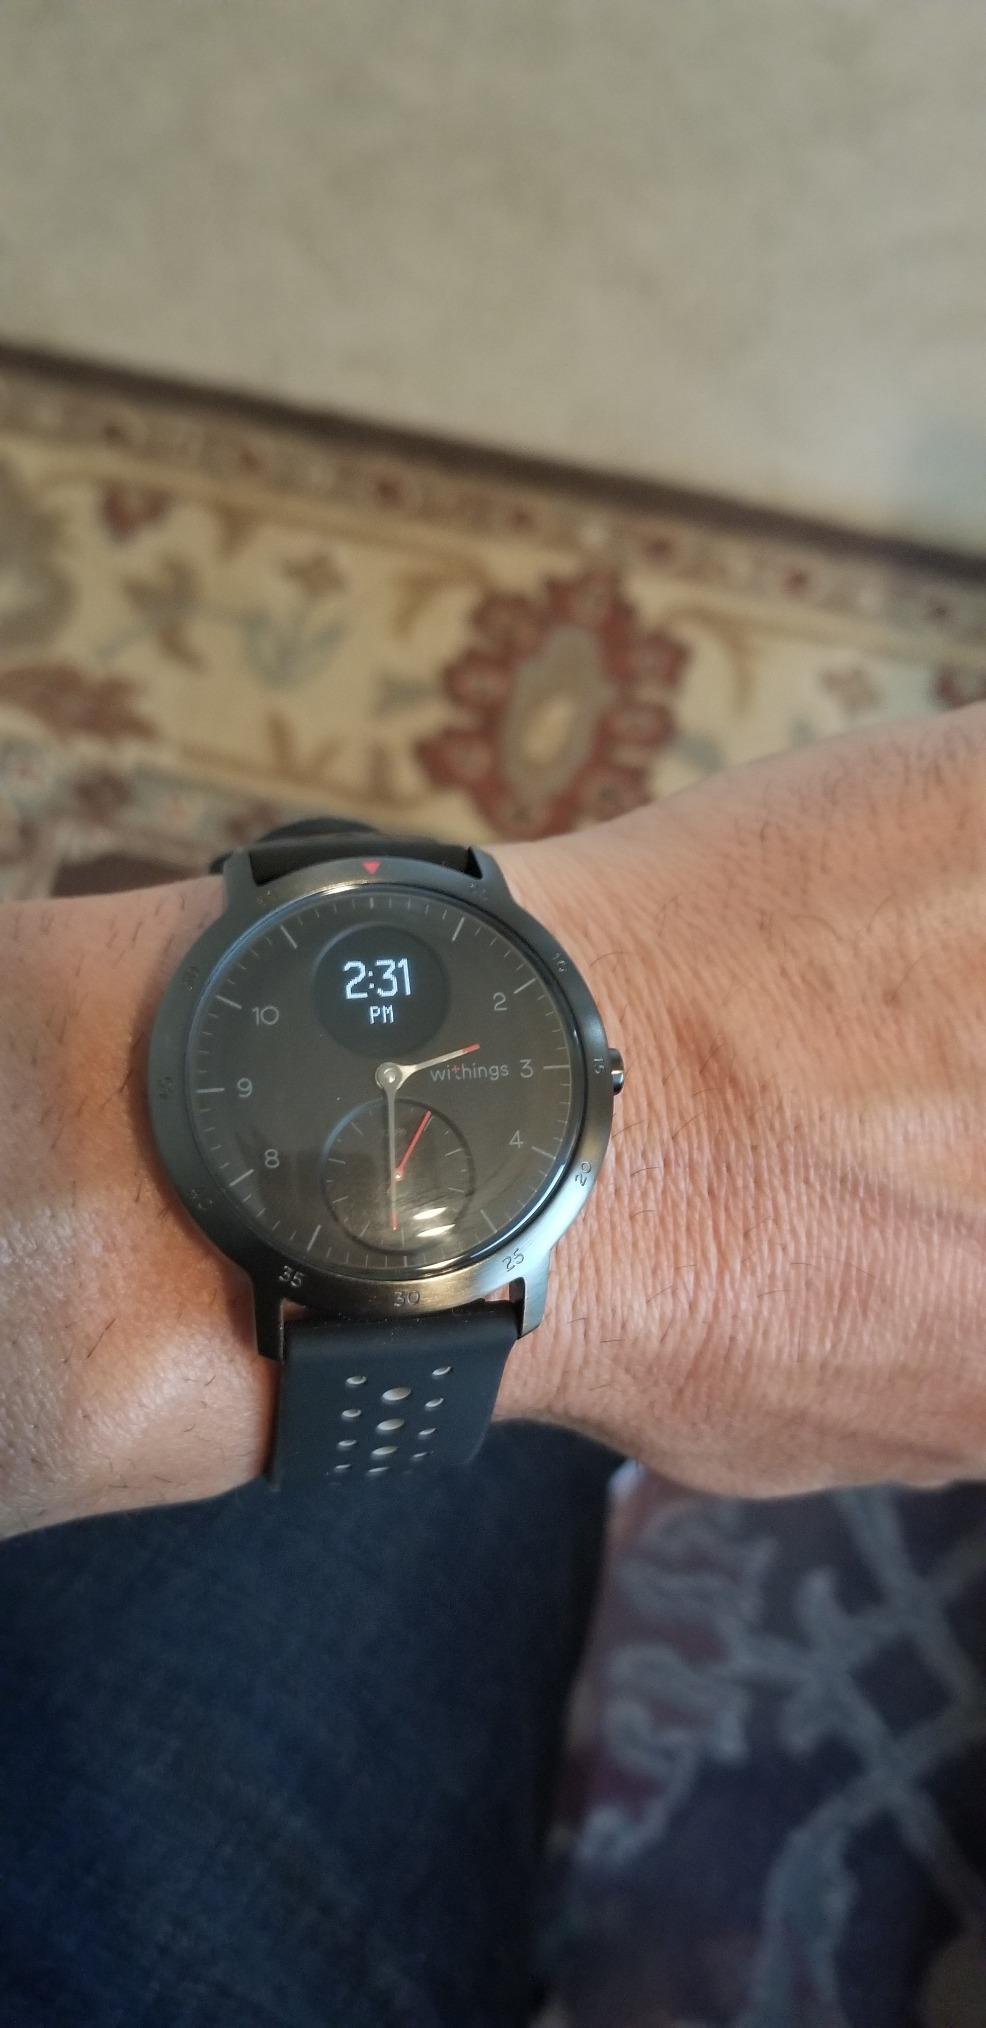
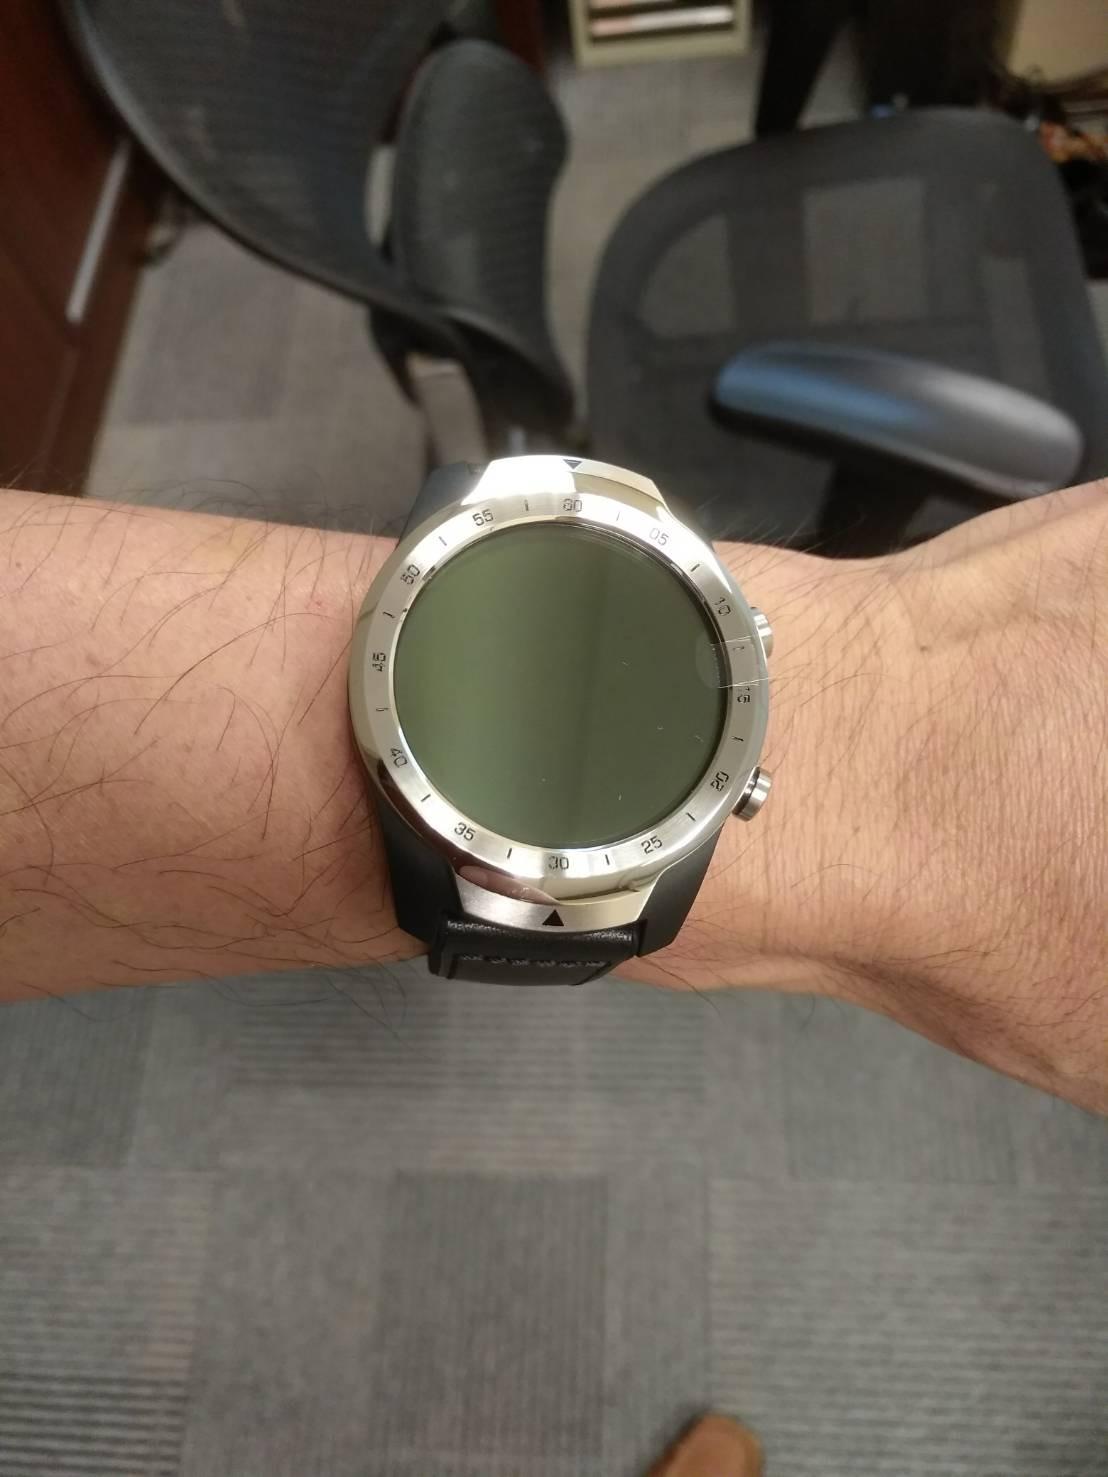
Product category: smartwatch
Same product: no